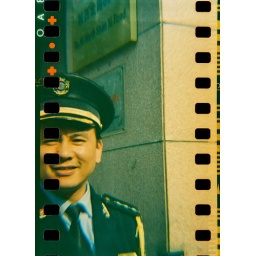
Works at my office building and says &amp;quot;HELLO!&amp;quot; to me in English very loudly each morning.